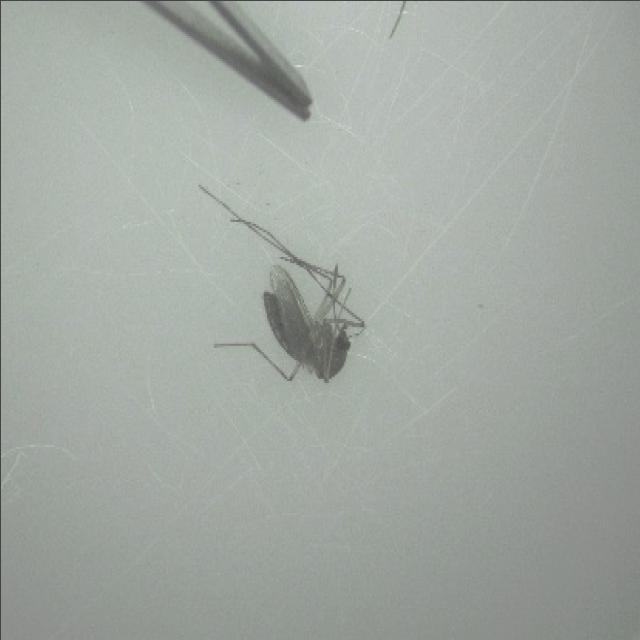
Species: culex_tritaeniorhynchus